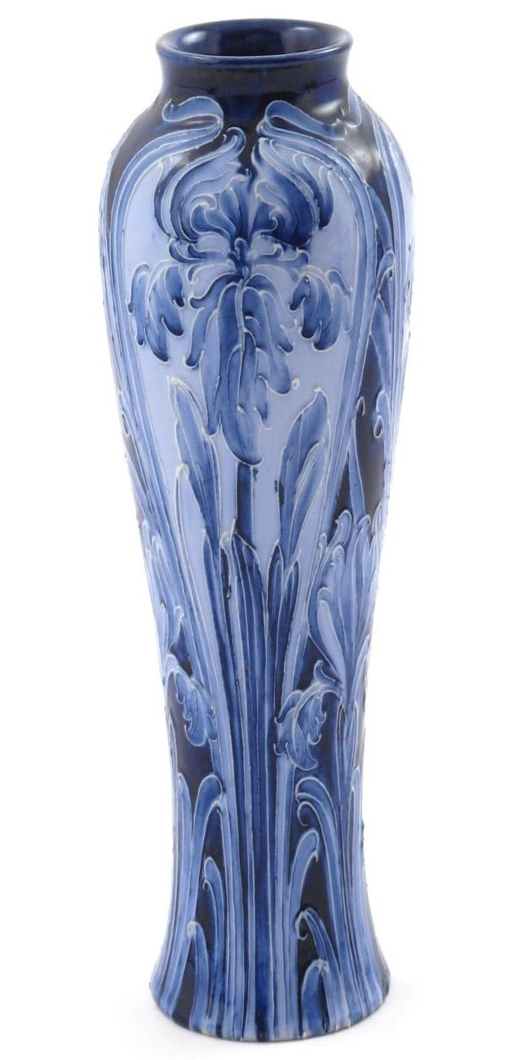
vase designed by organisation founder , painted in shades of blue on a pale blue ground